Manchukuo

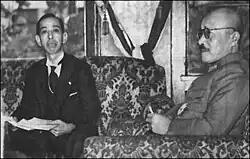
Hideki Tojo (right) with Nobusuke Kishi, the key architect of Manchukuo during 1935–39, known as the "Showa-era monster"

Zheng Xiaoxu served as Manchukuo's first prime minister until 1935, when Zhang Jinghui succeeded him. Puyi was nothing more than a figurehead and real authority rested in the hands of the Japanese military officials. An imperial palace was specially built for the emperor. The Manchu ministers all served as frontmen for their Japanese vice-ministers, who made all decisions.